Anton Chekhov

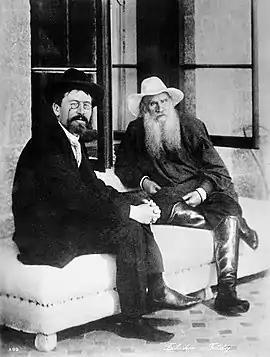
Chekhov with Leo Tolstoy at Yalta, 1900

After his father's death in 1898, Chekhov bought a plot of land on the outskirts of Yalta and built a villa (The White Dacha), into which he moved with his mother and sister the following year. Though he planted trees and flowers, kept dogs and tame cranes, and received guests such as Leo Tolstoy and Maxim Gorky, Chekhov was always relieved to leave his "hot Siberia" for Moscow or travels abroad. He vowed to move to Taganrog as soon as a water supply was installed there. In Yalta he completed two more plays for the Art Theatre, composing with greater difficulty than in the days when he "wrote serenely, the way I eat pancakes now". He took a year each over "Three Sisters" and "The Cherry Orchard".